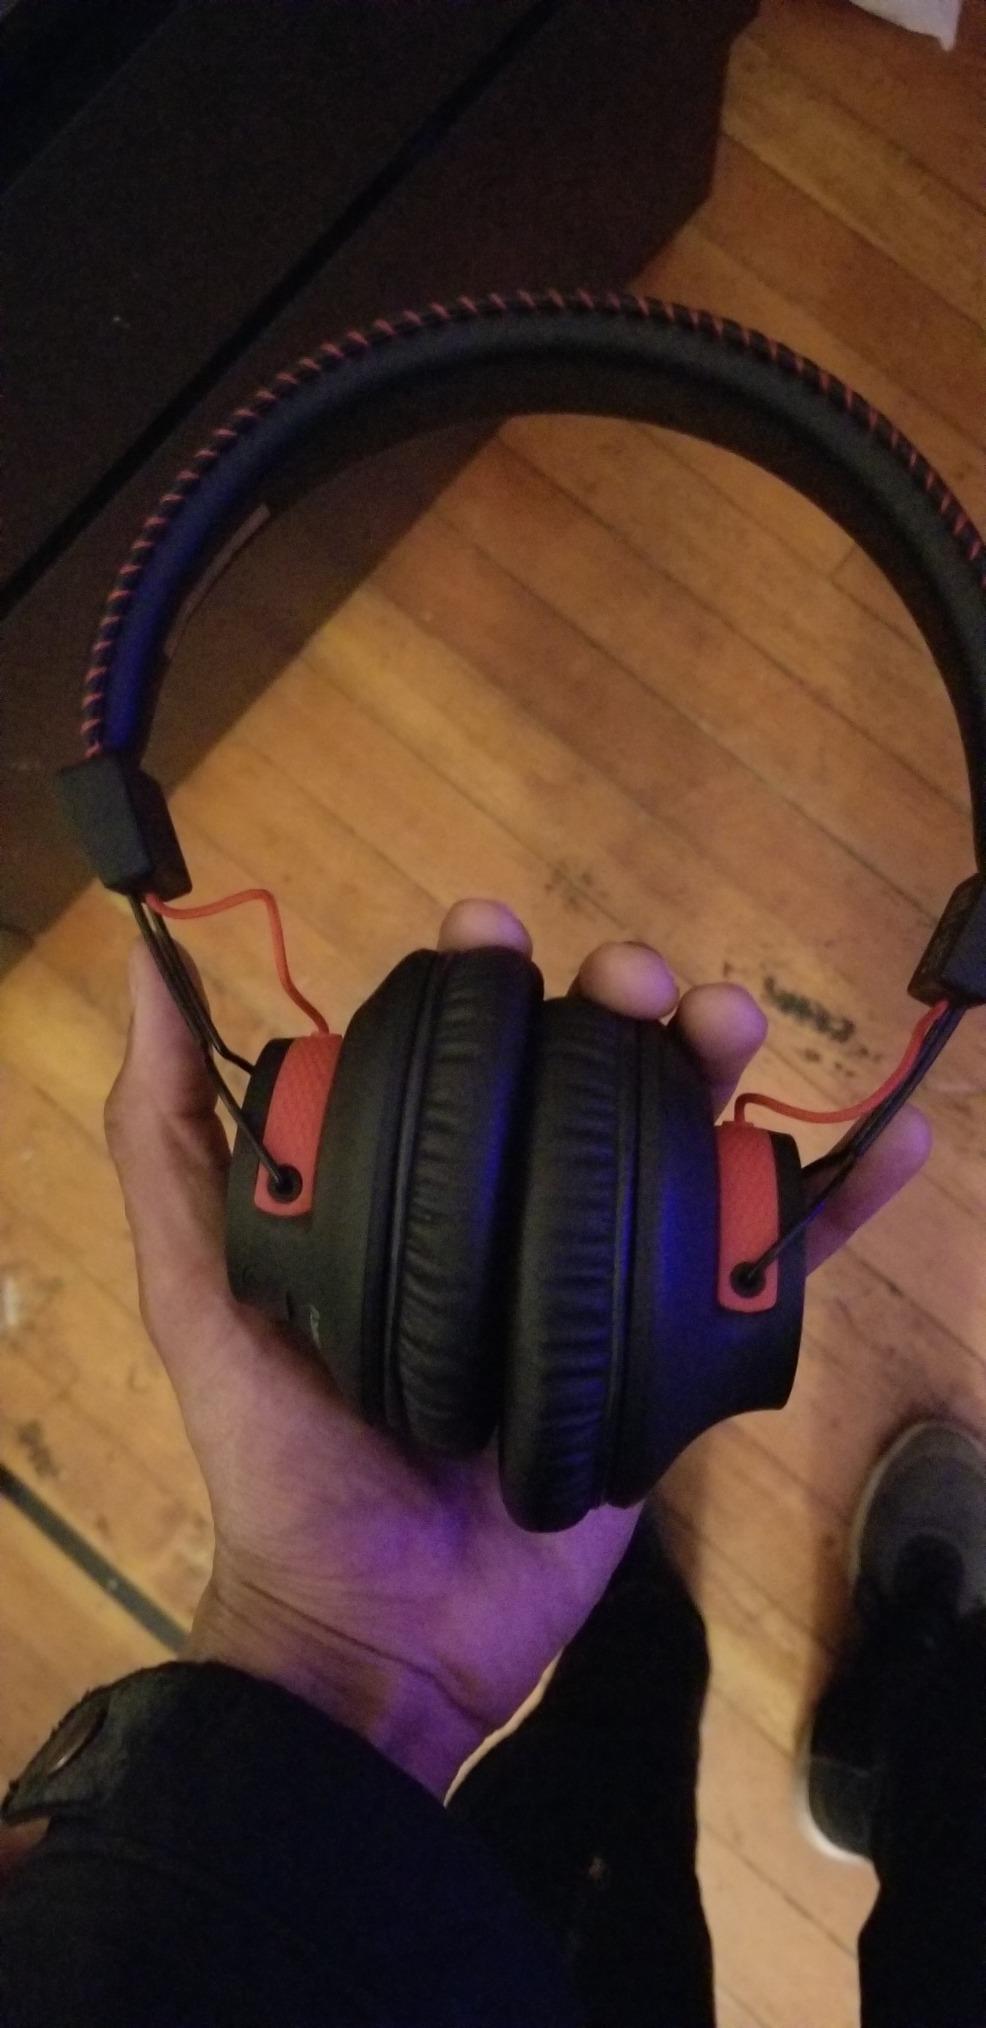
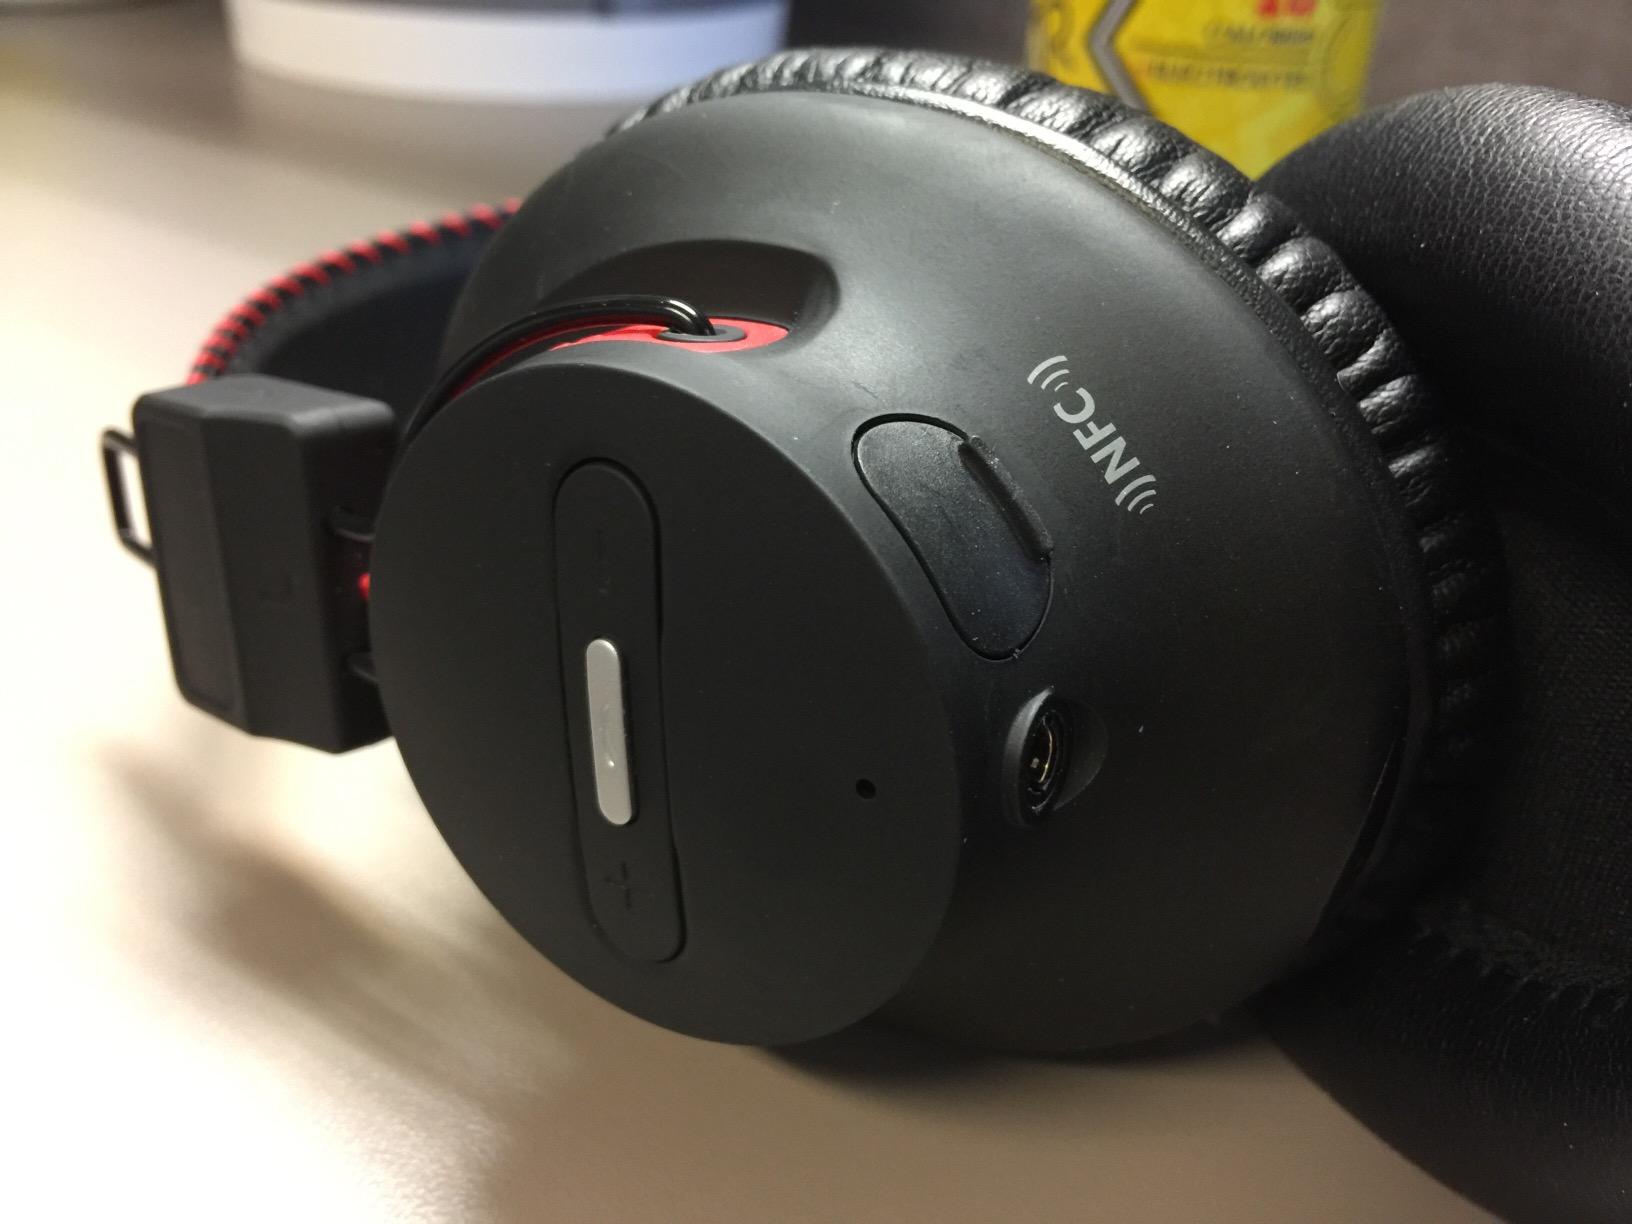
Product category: headphones
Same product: yes